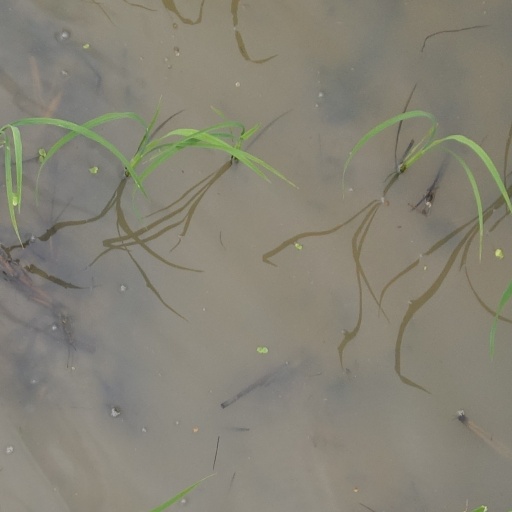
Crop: rice